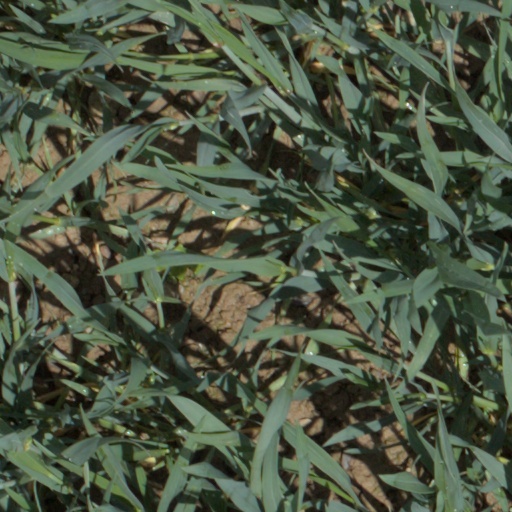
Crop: wheat